Blockbuster (retailer)

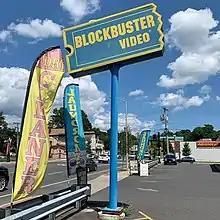
A Blockbuster sign in Stamford, Connecticut, which stood until March 2023, when it was removed and listed for sale online

In late 1998, Blockbuster launched a loyalty program called Blockbuster Rewards that allowed customers to earn free rentals, including one older title each month from the category of Blockbuster Favorites. After a 1998 test launch, the chain went nationwide with the program in 1999.